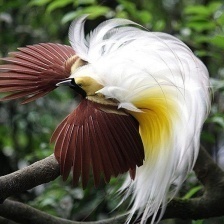
Species: BIRD OF PARADISE
Scientific name: STRELITZIA